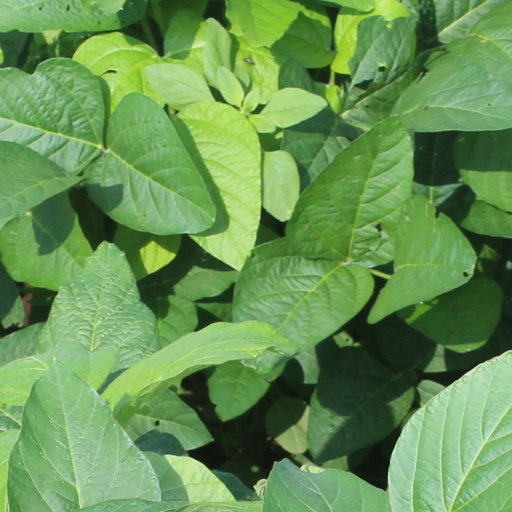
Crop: soybean